Sydney central business district

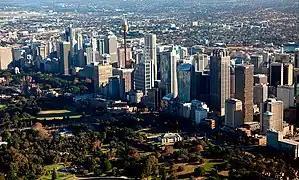
Sydney city centre

The Sydney central business district (CBD) is the historical and main commercial centre of Sydney. The CBD is Sydney's city centre, or Sydney City, and the two terms are used interchangeably. Colloquially, the CBD or city centre is often referred to simply as "Town" or "the City".